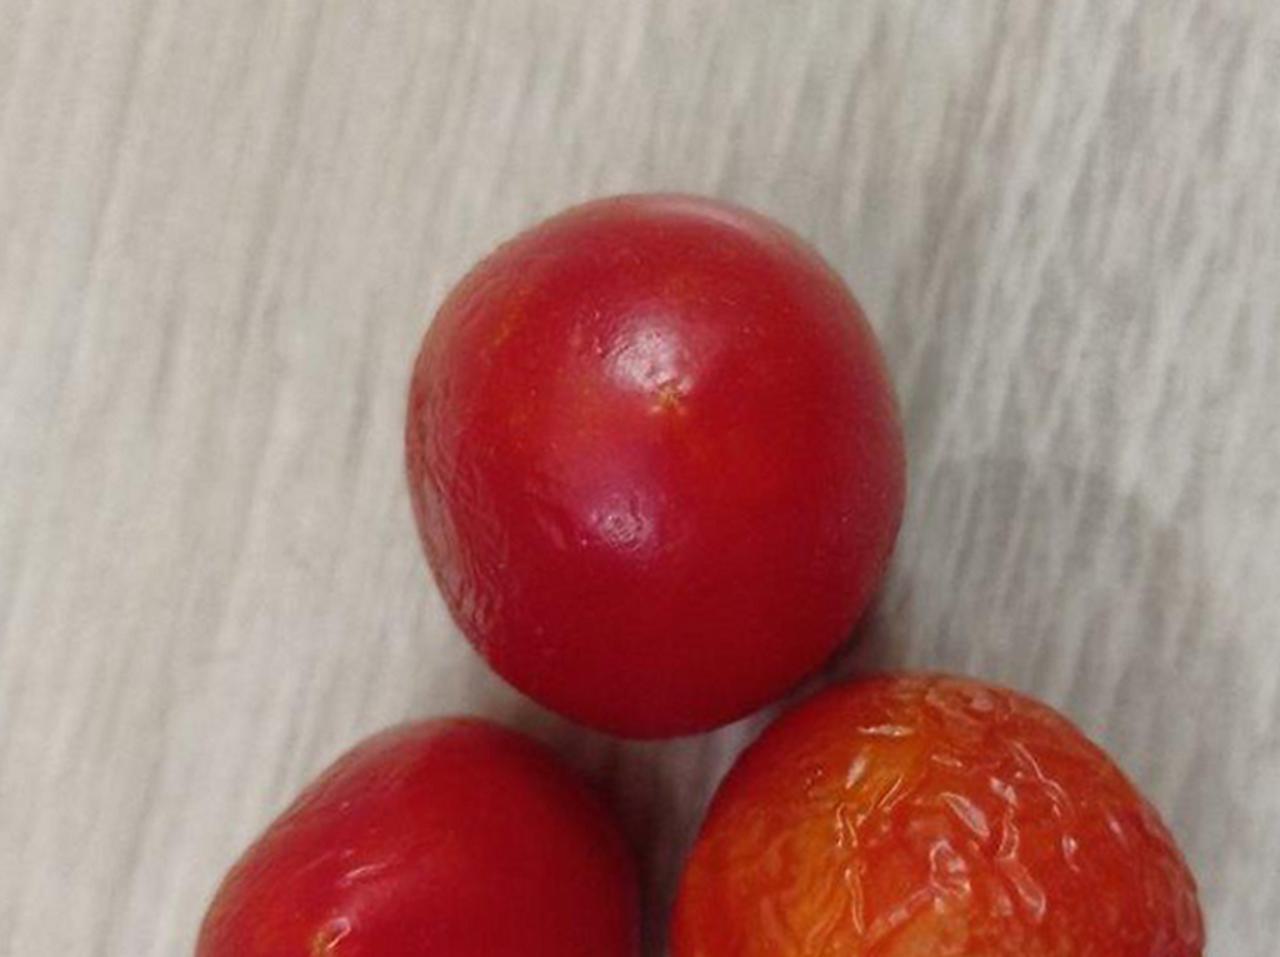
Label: Rotten